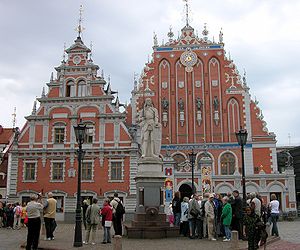
Nederlandsk renæssance / Galleri
Hollandsk renæssance eller egentlig nederlandsk renæssance er en arkitektonisk stilart, som ses i dansk byggeri fra omkring år 1550 til omkring 1730.